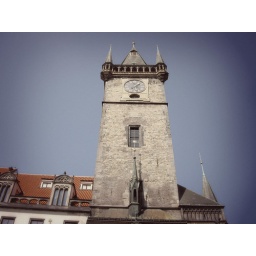
this is the top of the astrological clock tower in old town square